Idabelle Yeiser

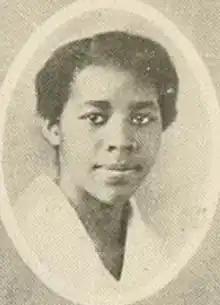
Idabelle Yeiser, from the 1920 yearbook of Montclair State Normal School

Idabelle Yeiser (born c. 1900, died 24 September 1954) was an American woman poet, writer, and educator, who was part of the New Negro Movement in Philadelphia.